Sky position (RA, Dec in degrees): 160.574, 2.518
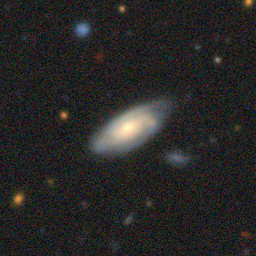
Galaxy morphology: Unbarred Tight Spiral Galaxies